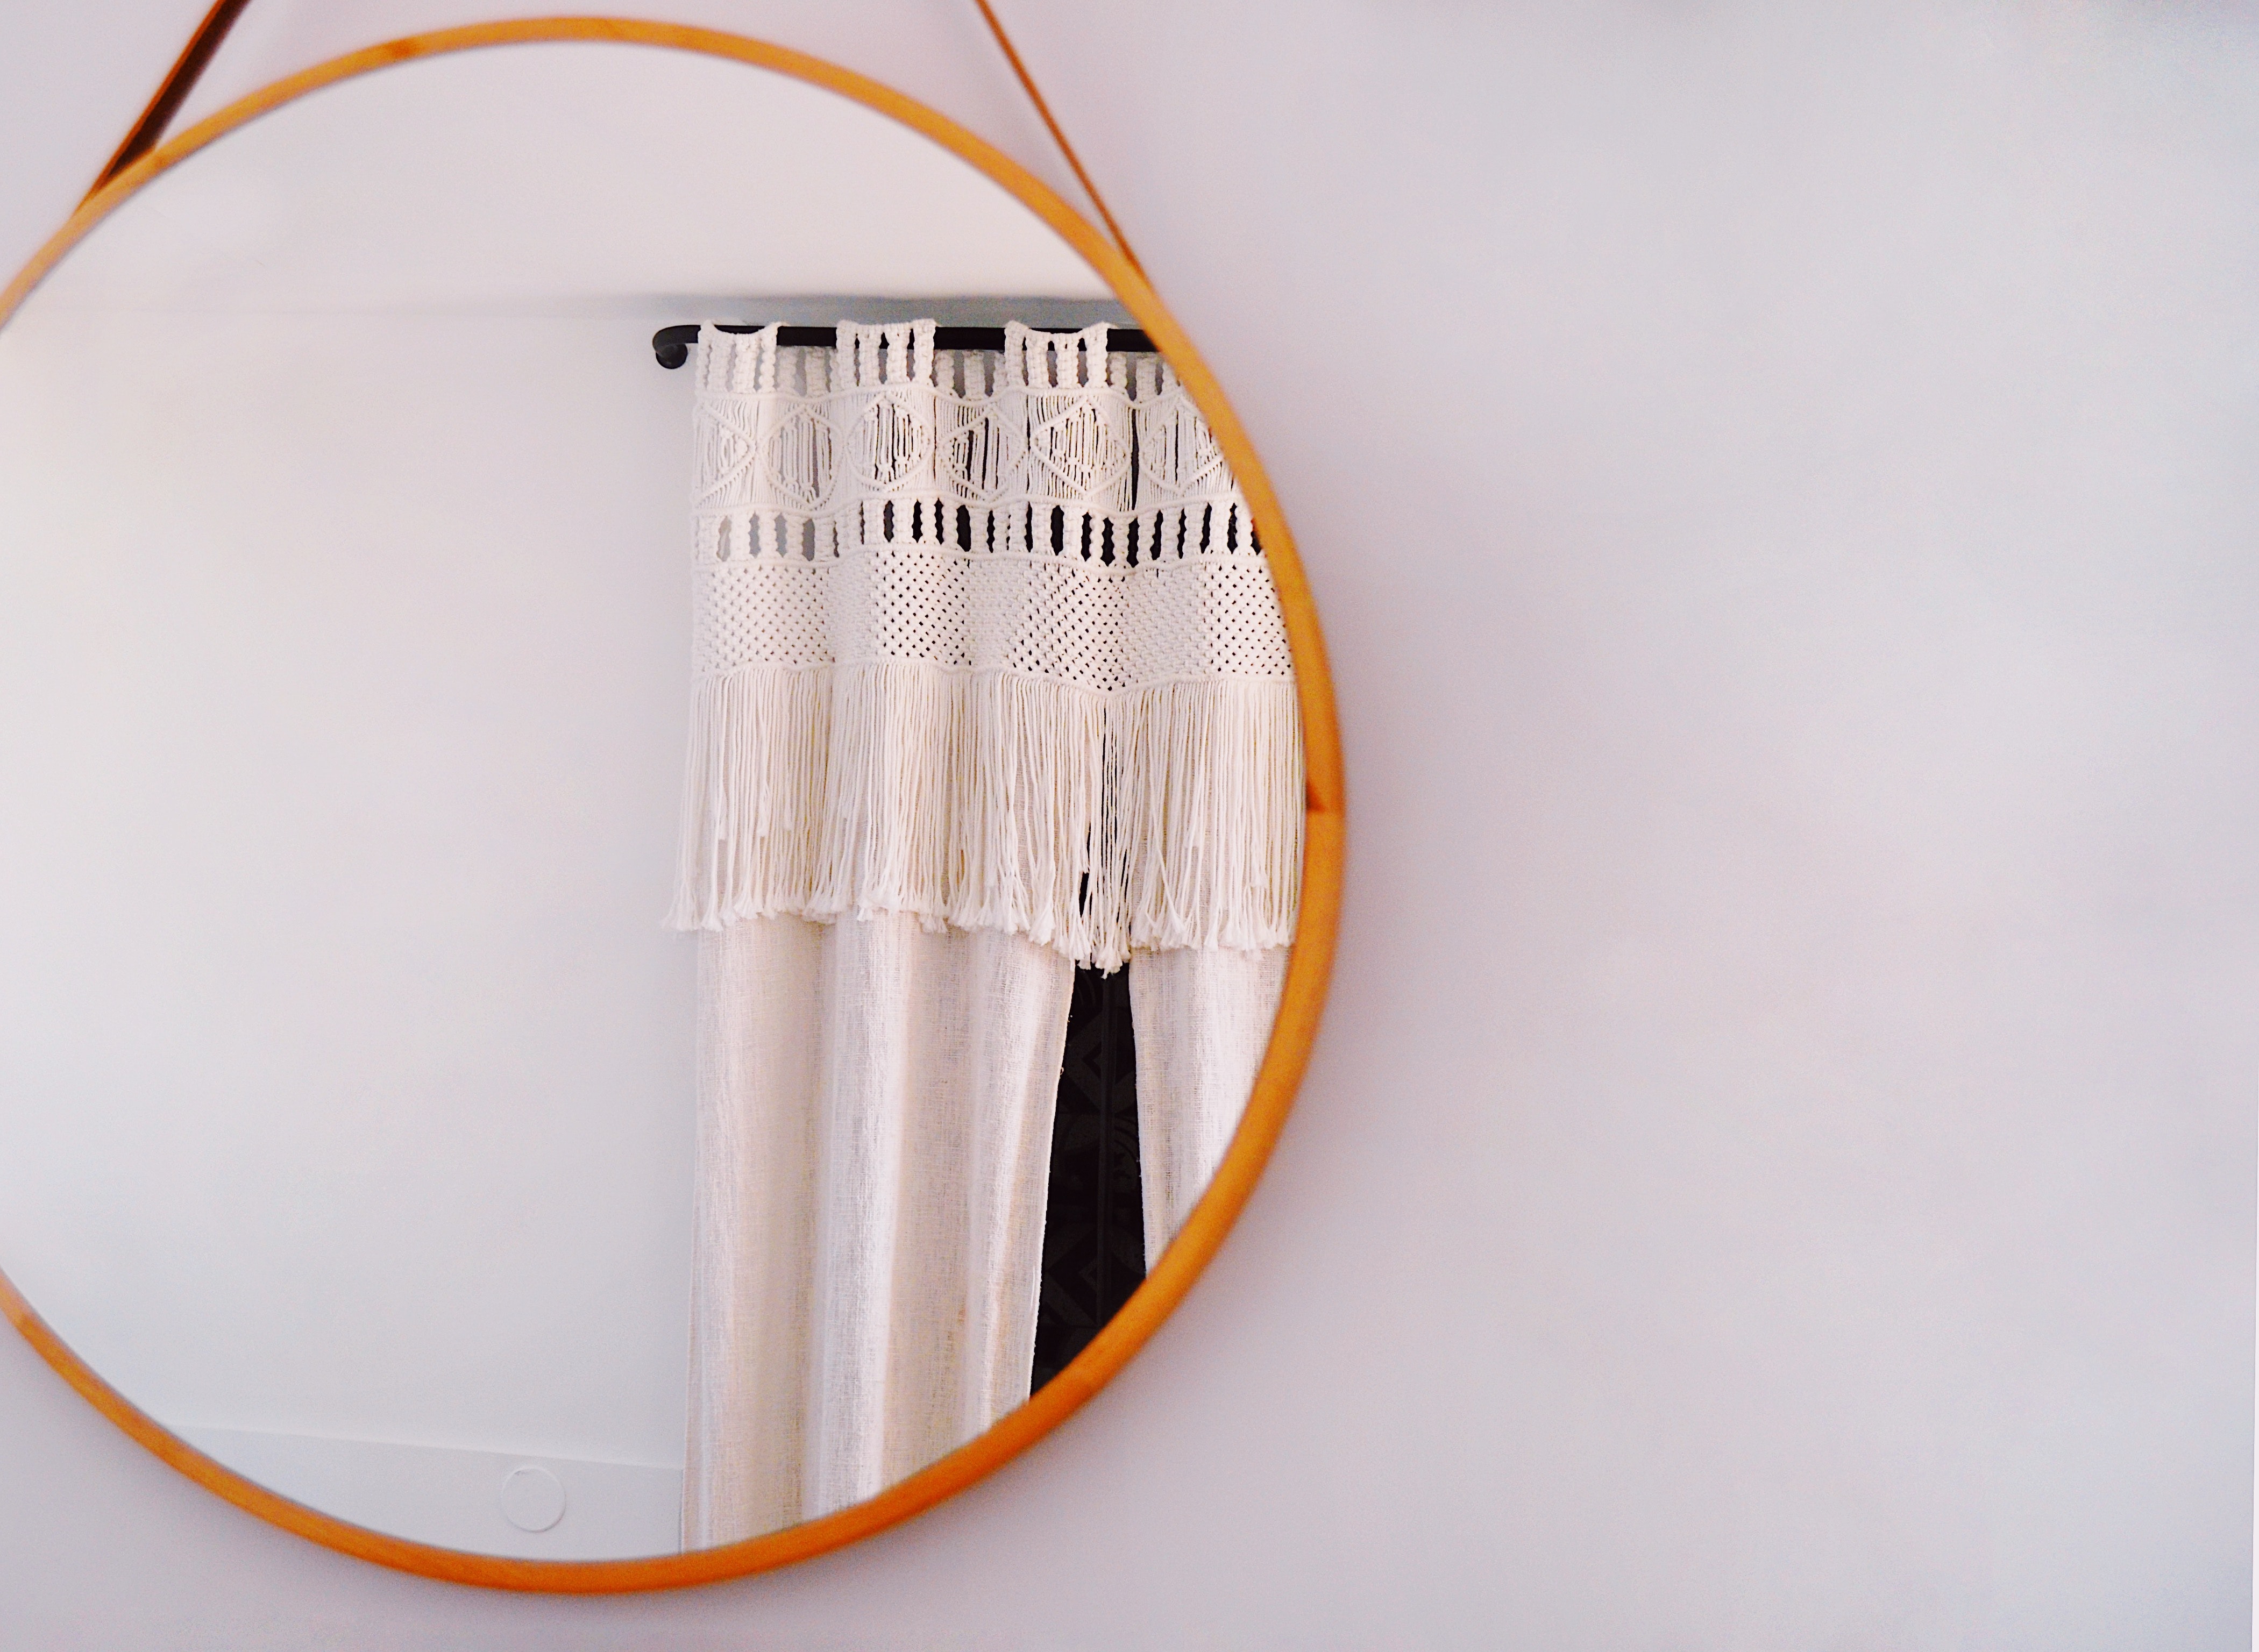
orange, font, wire